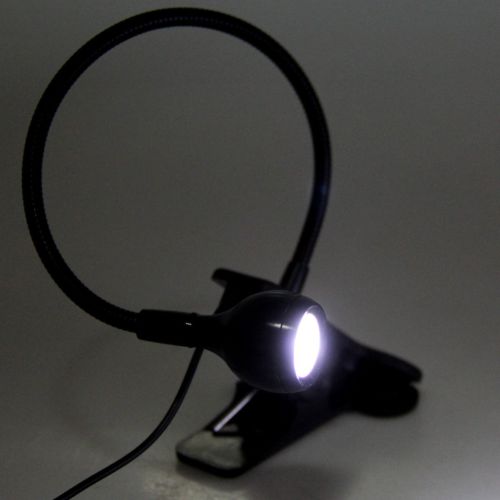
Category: lamp